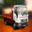
Label: truck